Japanese destroyers of World War II

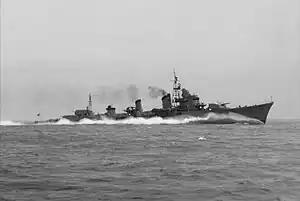
Shimakaze (島風)

Within a significantly larger hull that displaced 2,600 tons, a new turbine design gave 50% more power than earlier designs and enabled trials speeds of over 40 knots (74 km/h, 46 mph). The standard six five-inch guns were retained but in Type D turrets with greater elevation. The larger hulls allowed 15 torpedo tubes in three quintuple mounts. During 1943/44, the AA gunnery was improved and radar was fitted.